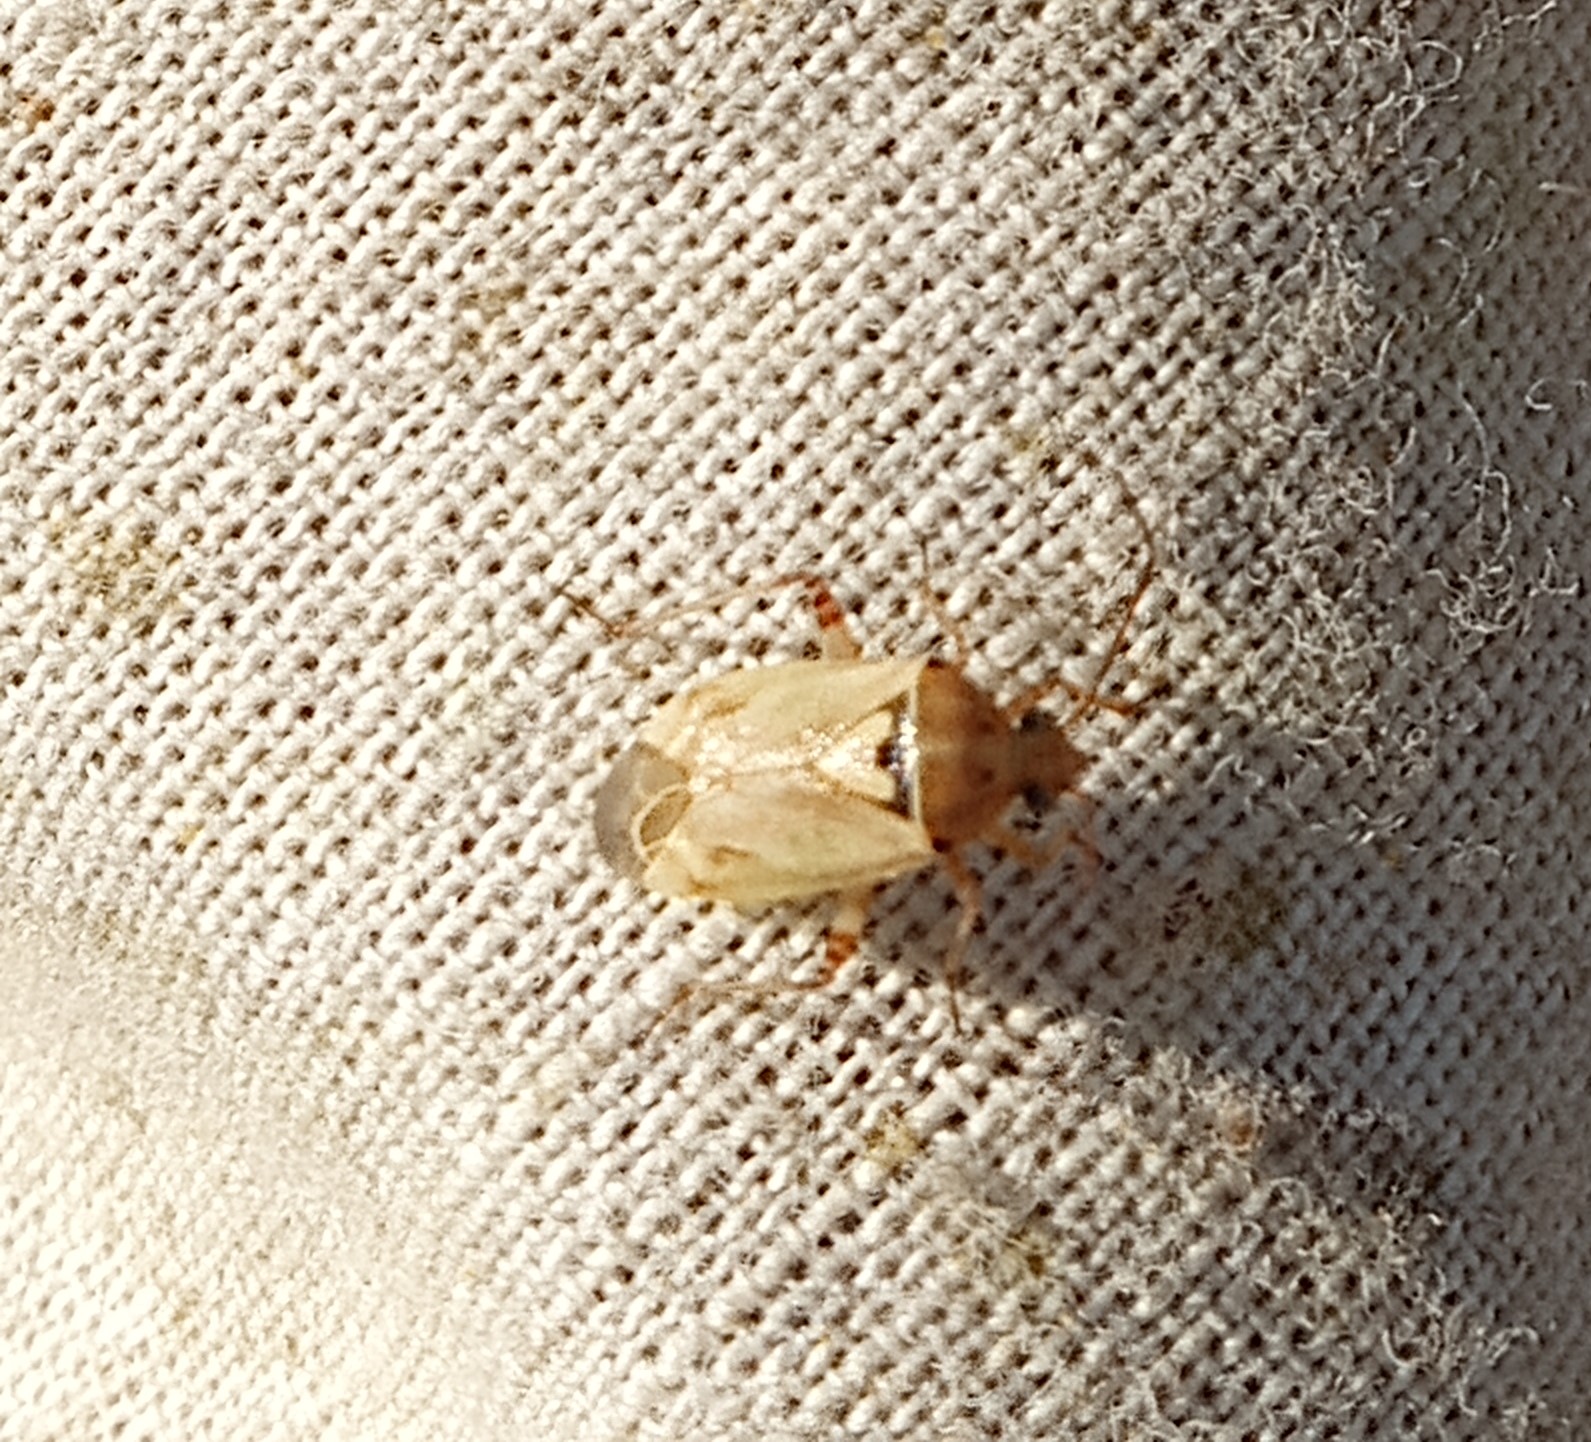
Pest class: lygus_bug